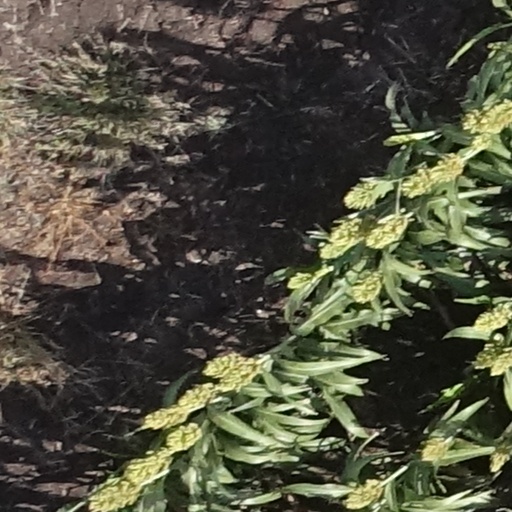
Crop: sorghum